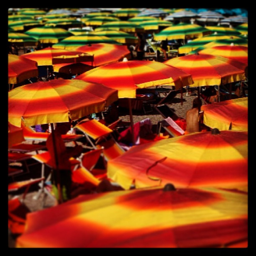
The beach is covered with many large colorful umbrellas.
Dozens of open red,  yellow and green umbrellas.
Many multicolored beach umbrellas filling a section of the beach
A dense sea of umbrellas on a crowded beach.
An aerial view of umbrellas that are red and yellow and green and yellow.